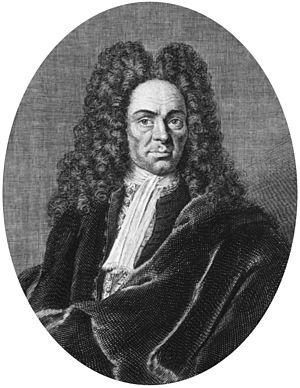
Jacob Leupold est un scientifique allemand, à la fois mathématicien, physicien, ingénieur, et connu pour son encyclopédie Theatrum Machinarum Generale publié à partir de 1724.